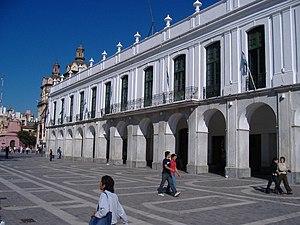
La province de Córdoba est une province de l'Argentine. Située dans le centre-nord du pays, elle est parfois appelée le « Cœur de l'Argentine ». Sa capitale est Córdoba, la deuxième plus grande ville du pays. La province a une superficie de 165 321 km² et une population de 3 567 654 habitants en 2015, ce qui en fait la deuxième province la plus peuplée du pays, après celle de Buenos Aires.
L’Argentine, en forme longue la République argentine, est un pays d’Amérique du Sud partageant ses frontières avec le Chili à l’ouest, la Bolivie et le Paraguay au nord, le Brésil et l’Uruguay au nord-est, enfin l’océan Atlantique à l'est et au sud. Son territoire américain continental couvre une grande partie du Cône Sud.
Córdoba, est une ville du centre-nord de l’Argentine. C'est la capitale de la province de Córdoba. La cathédrale Notre-Dame de l'Assomption de Córdoba est aussi le siège d'un archidiocèse catholique et donc le centre de la province ecclésiastique correspondante. Deuxième ville la plus peuplée d'Argentine, c'est également un important centre culturel, économique, financier, et compte une forte population étudiante.